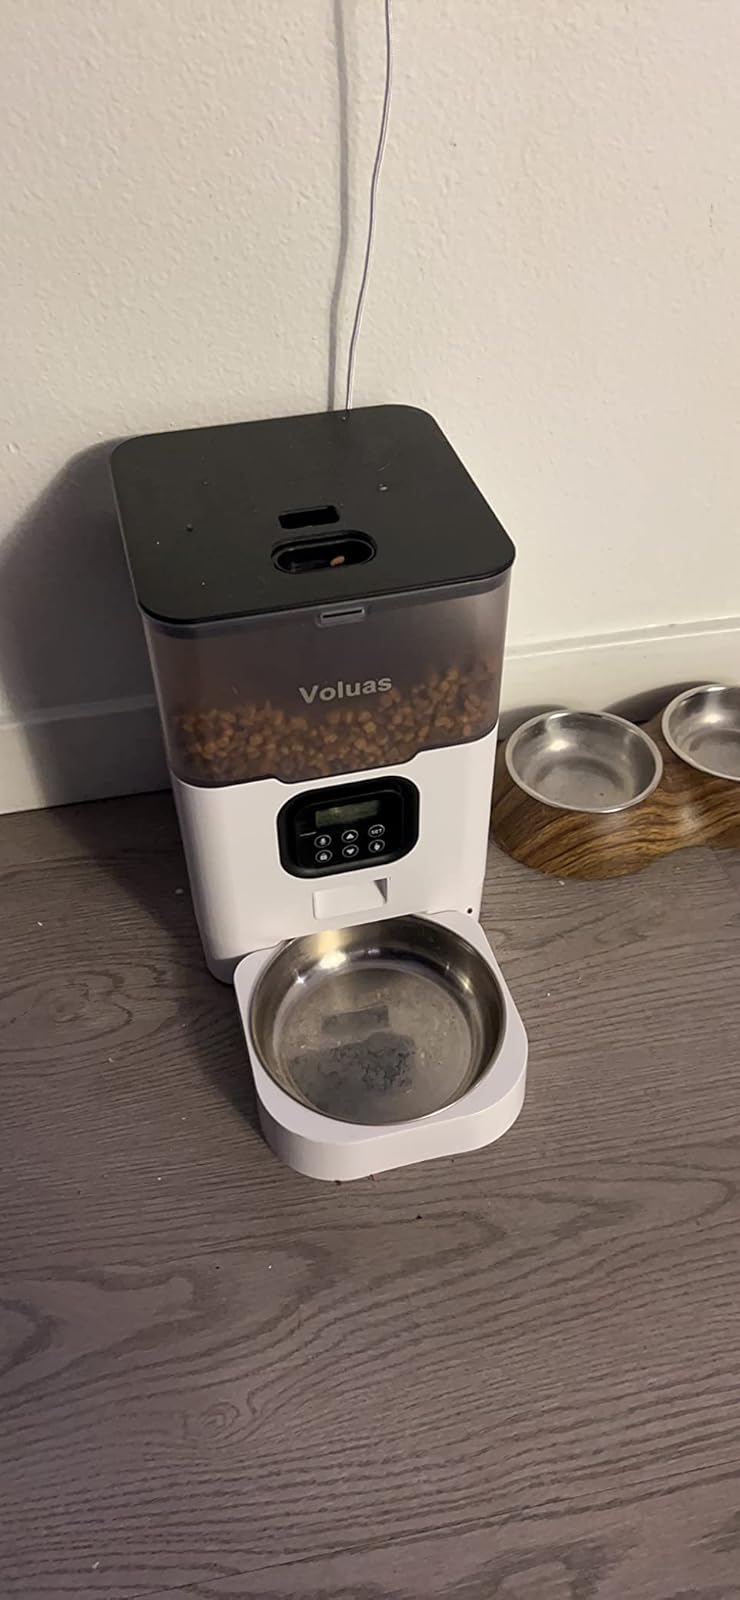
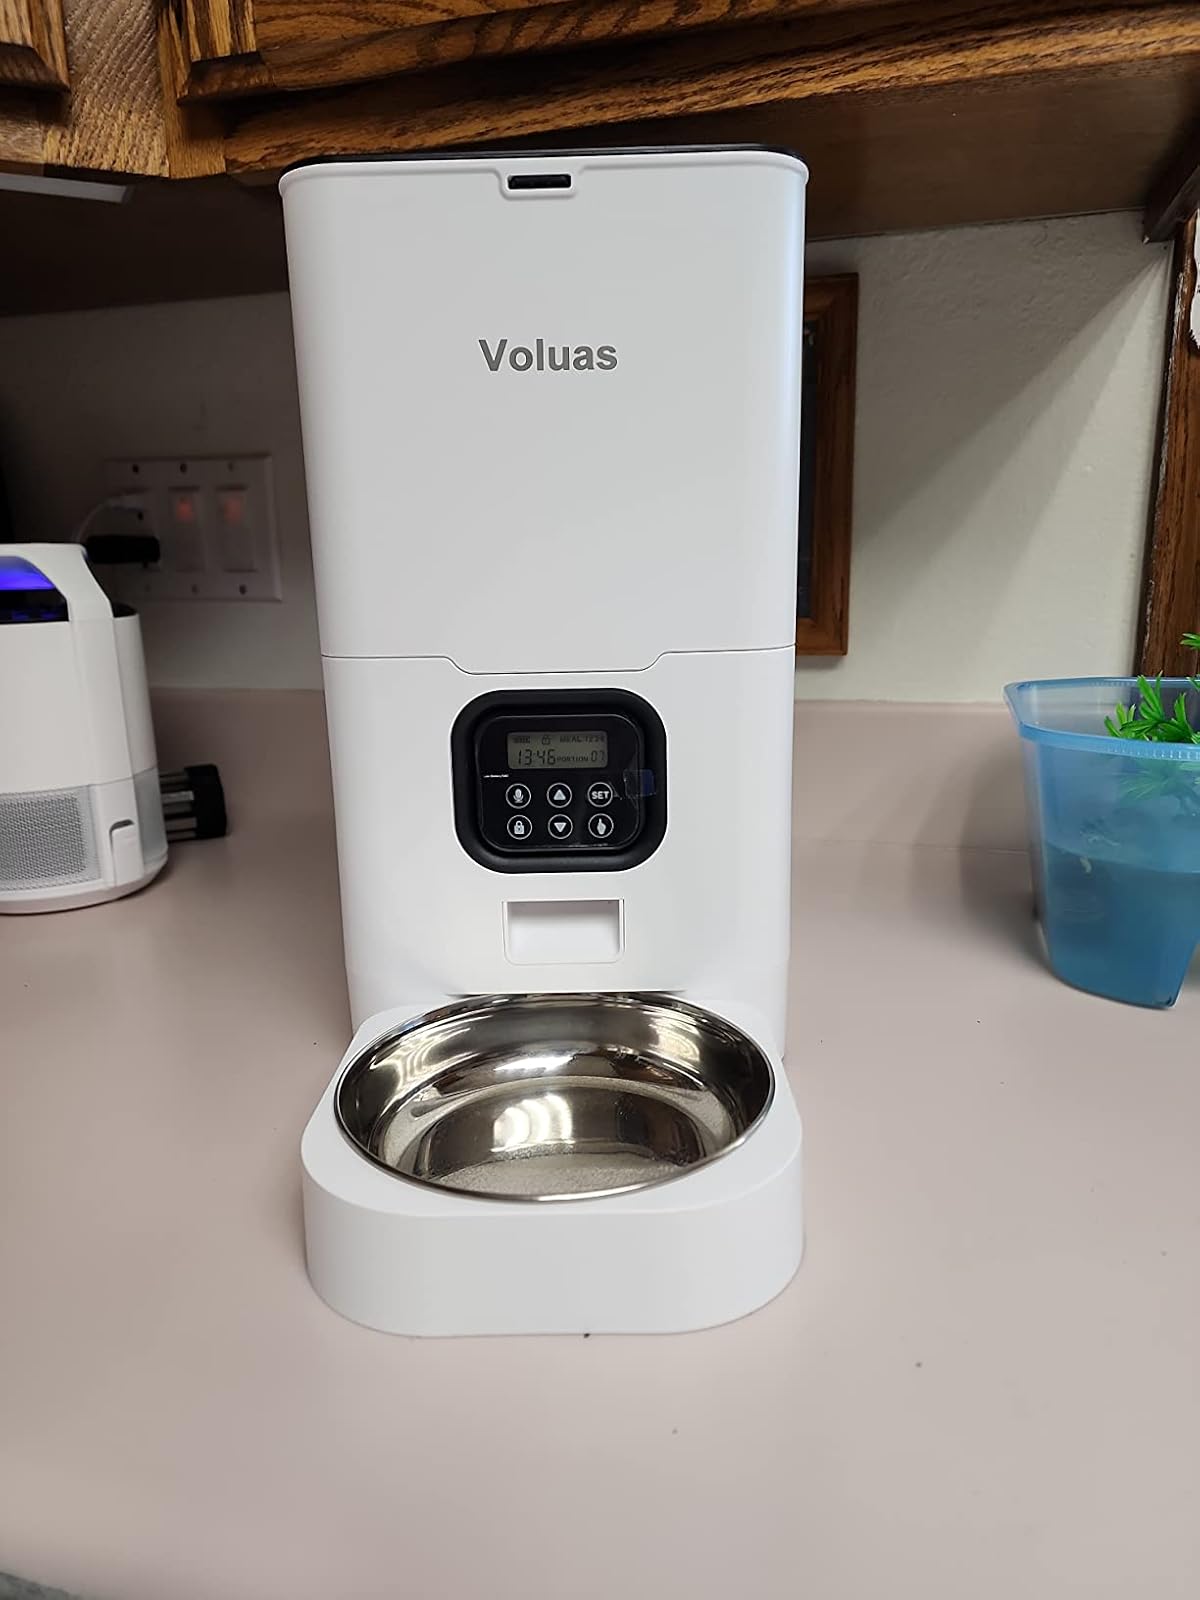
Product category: items_feeder
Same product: no